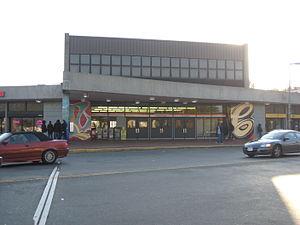
Mission Hill est un quartier de Boston, dans le Massachusetts, au nord-est des États-Unis. Il compte environ 48 500 habitants. Le quartier est approximativement délimité par Columbus Avenue et le quartier de Roxbury à l'est. Le quartier historique est approximativement délimité par Smith Street, St. Worthington, Tremont Street. Il est immédiatement au nord du quartier det Jamaica Plain. Il est desservi par la Branche E de la ligne verte et la Ligne orange du métro de Boston. La Colline recouvre environ la moitié de Longwood Medical and Academic Area. Mais ces dernières années ont vu de nouveaux magasins de détail, restaurants et développement résidentiel donnant le quartier une voix politique forte et une identité propre.
La ligne orange du métro de Boston est l'une des trois lignes de métro de la ville de Boston, Massachusetts. C'est la plus ancienne ligne de ce métro, mise en service en 1901, en excluant la ligne verte transformée en ligne de tramway. Exploitée par Massachusetts Bay Transportation Authority, la ligne compte 20 stations entre la station de Forest Hills dans le quartier de Jamaica Plain et la station d'Oak Grove à Malden. Elle croise la ligne rouge à la station de Downtown Crossing, la ligne bleue à la station State, et la ligne verte aux stations Haymarket et North Station. Elle est connecté avec l'Amtrak et le Commuter Rail. La ligne a transporté 184 961 passagers en 2010.